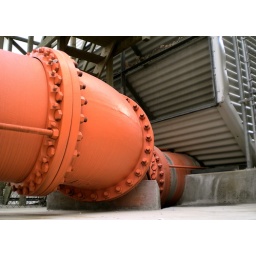
A ginormous pipe in the water treatment plant